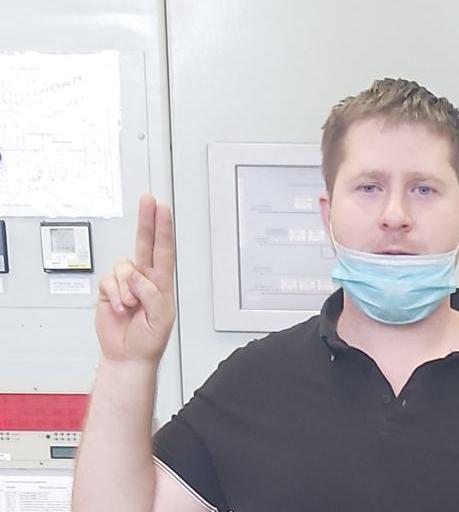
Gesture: two_up